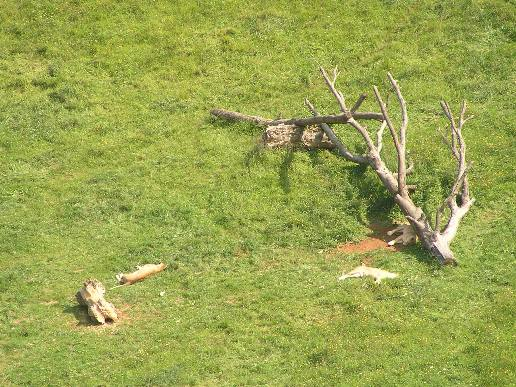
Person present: No